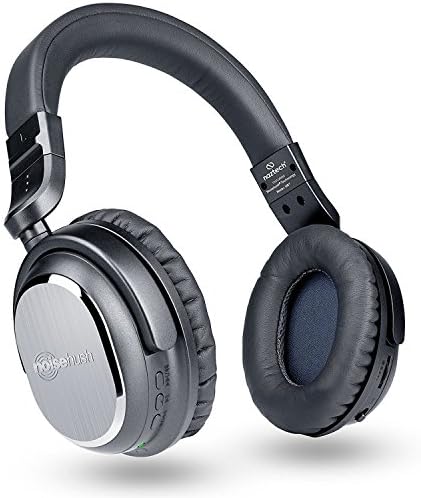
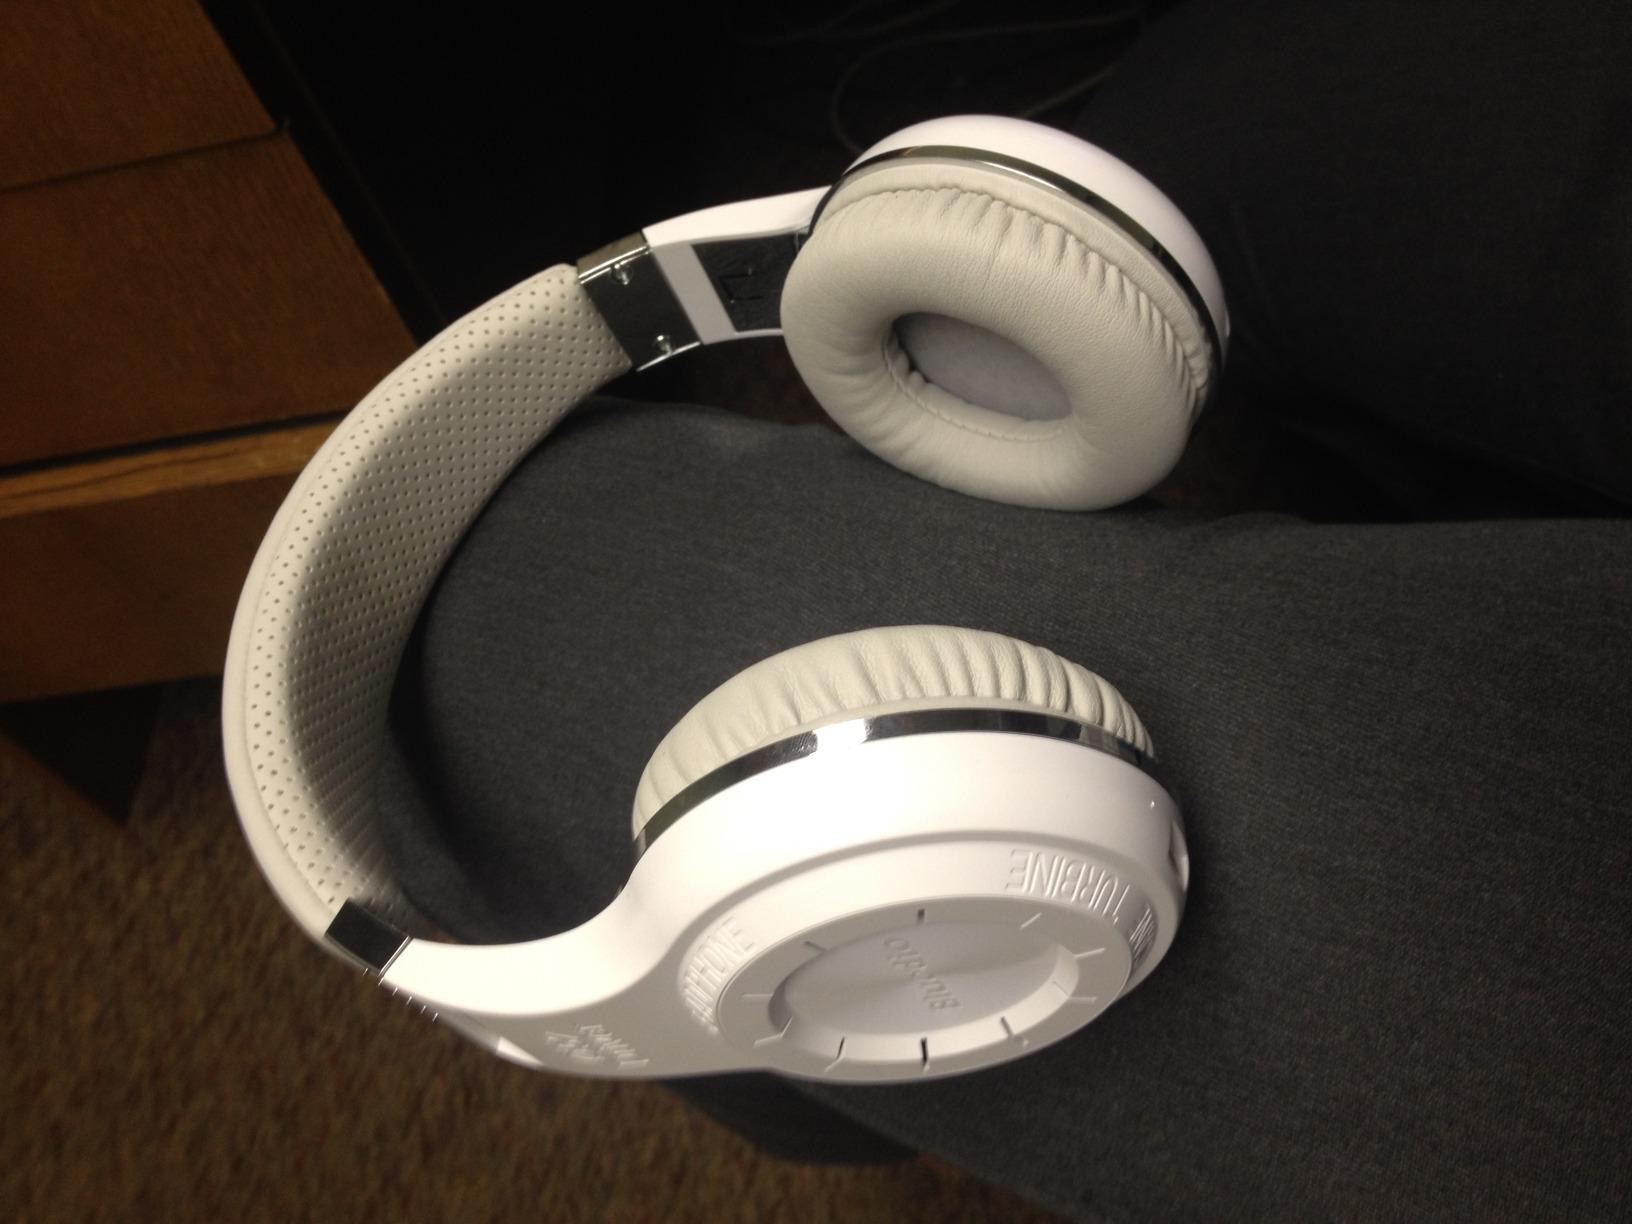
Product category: headphones
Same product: no